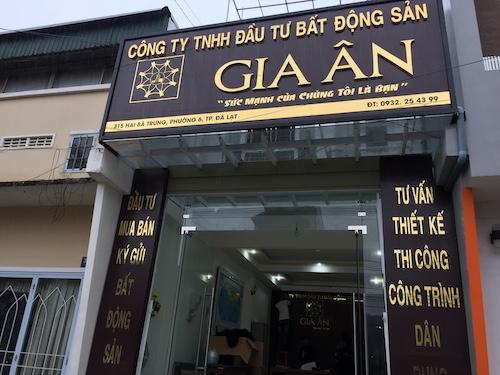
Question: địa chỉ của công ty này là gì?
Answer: địa chỉ của công ty này là 315 hai bà trưng, phường 6, tp. đà lạt